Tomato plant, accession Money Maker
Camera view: bottom (45 deg); turntable rotation: 270 degrees
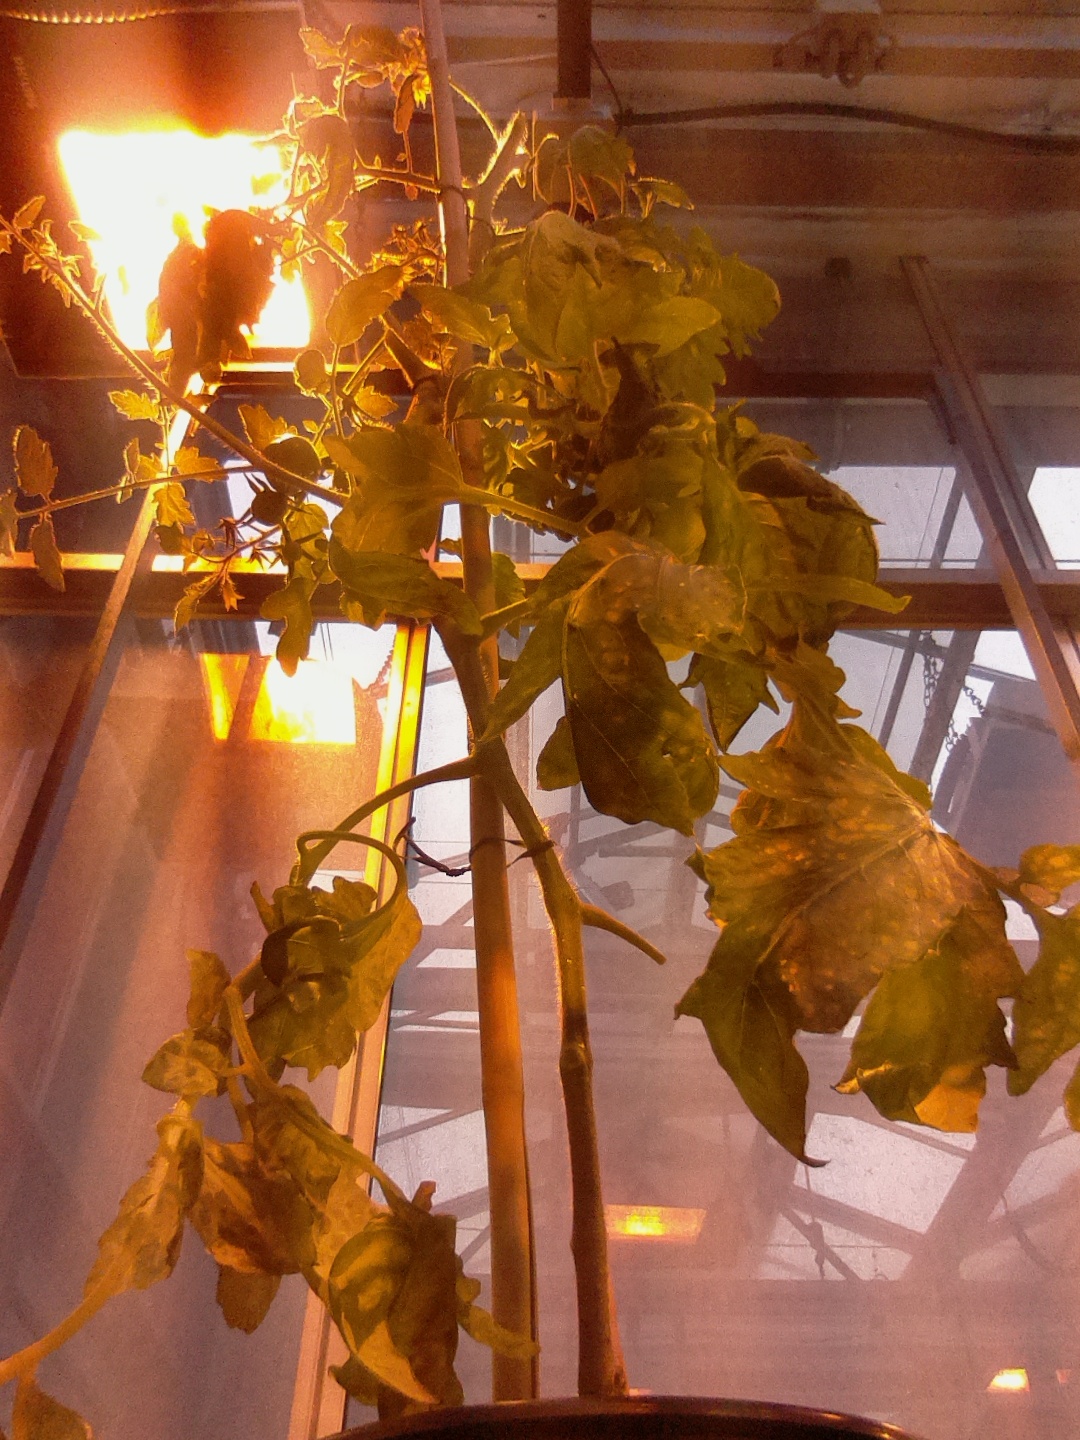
BBCH growth stage 73: 30%-40% of final fruit size